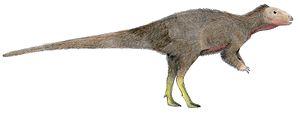
Trinisaura est un genre éteint de dinosaures ornithopodes découvert dans les niveaux inférieurs de la Formation de l'Île Snow Hill sur l'Île James-Ross, en Antarctique.